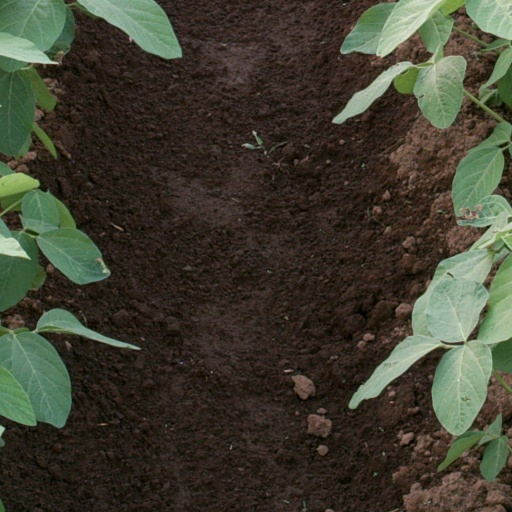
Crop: soybean